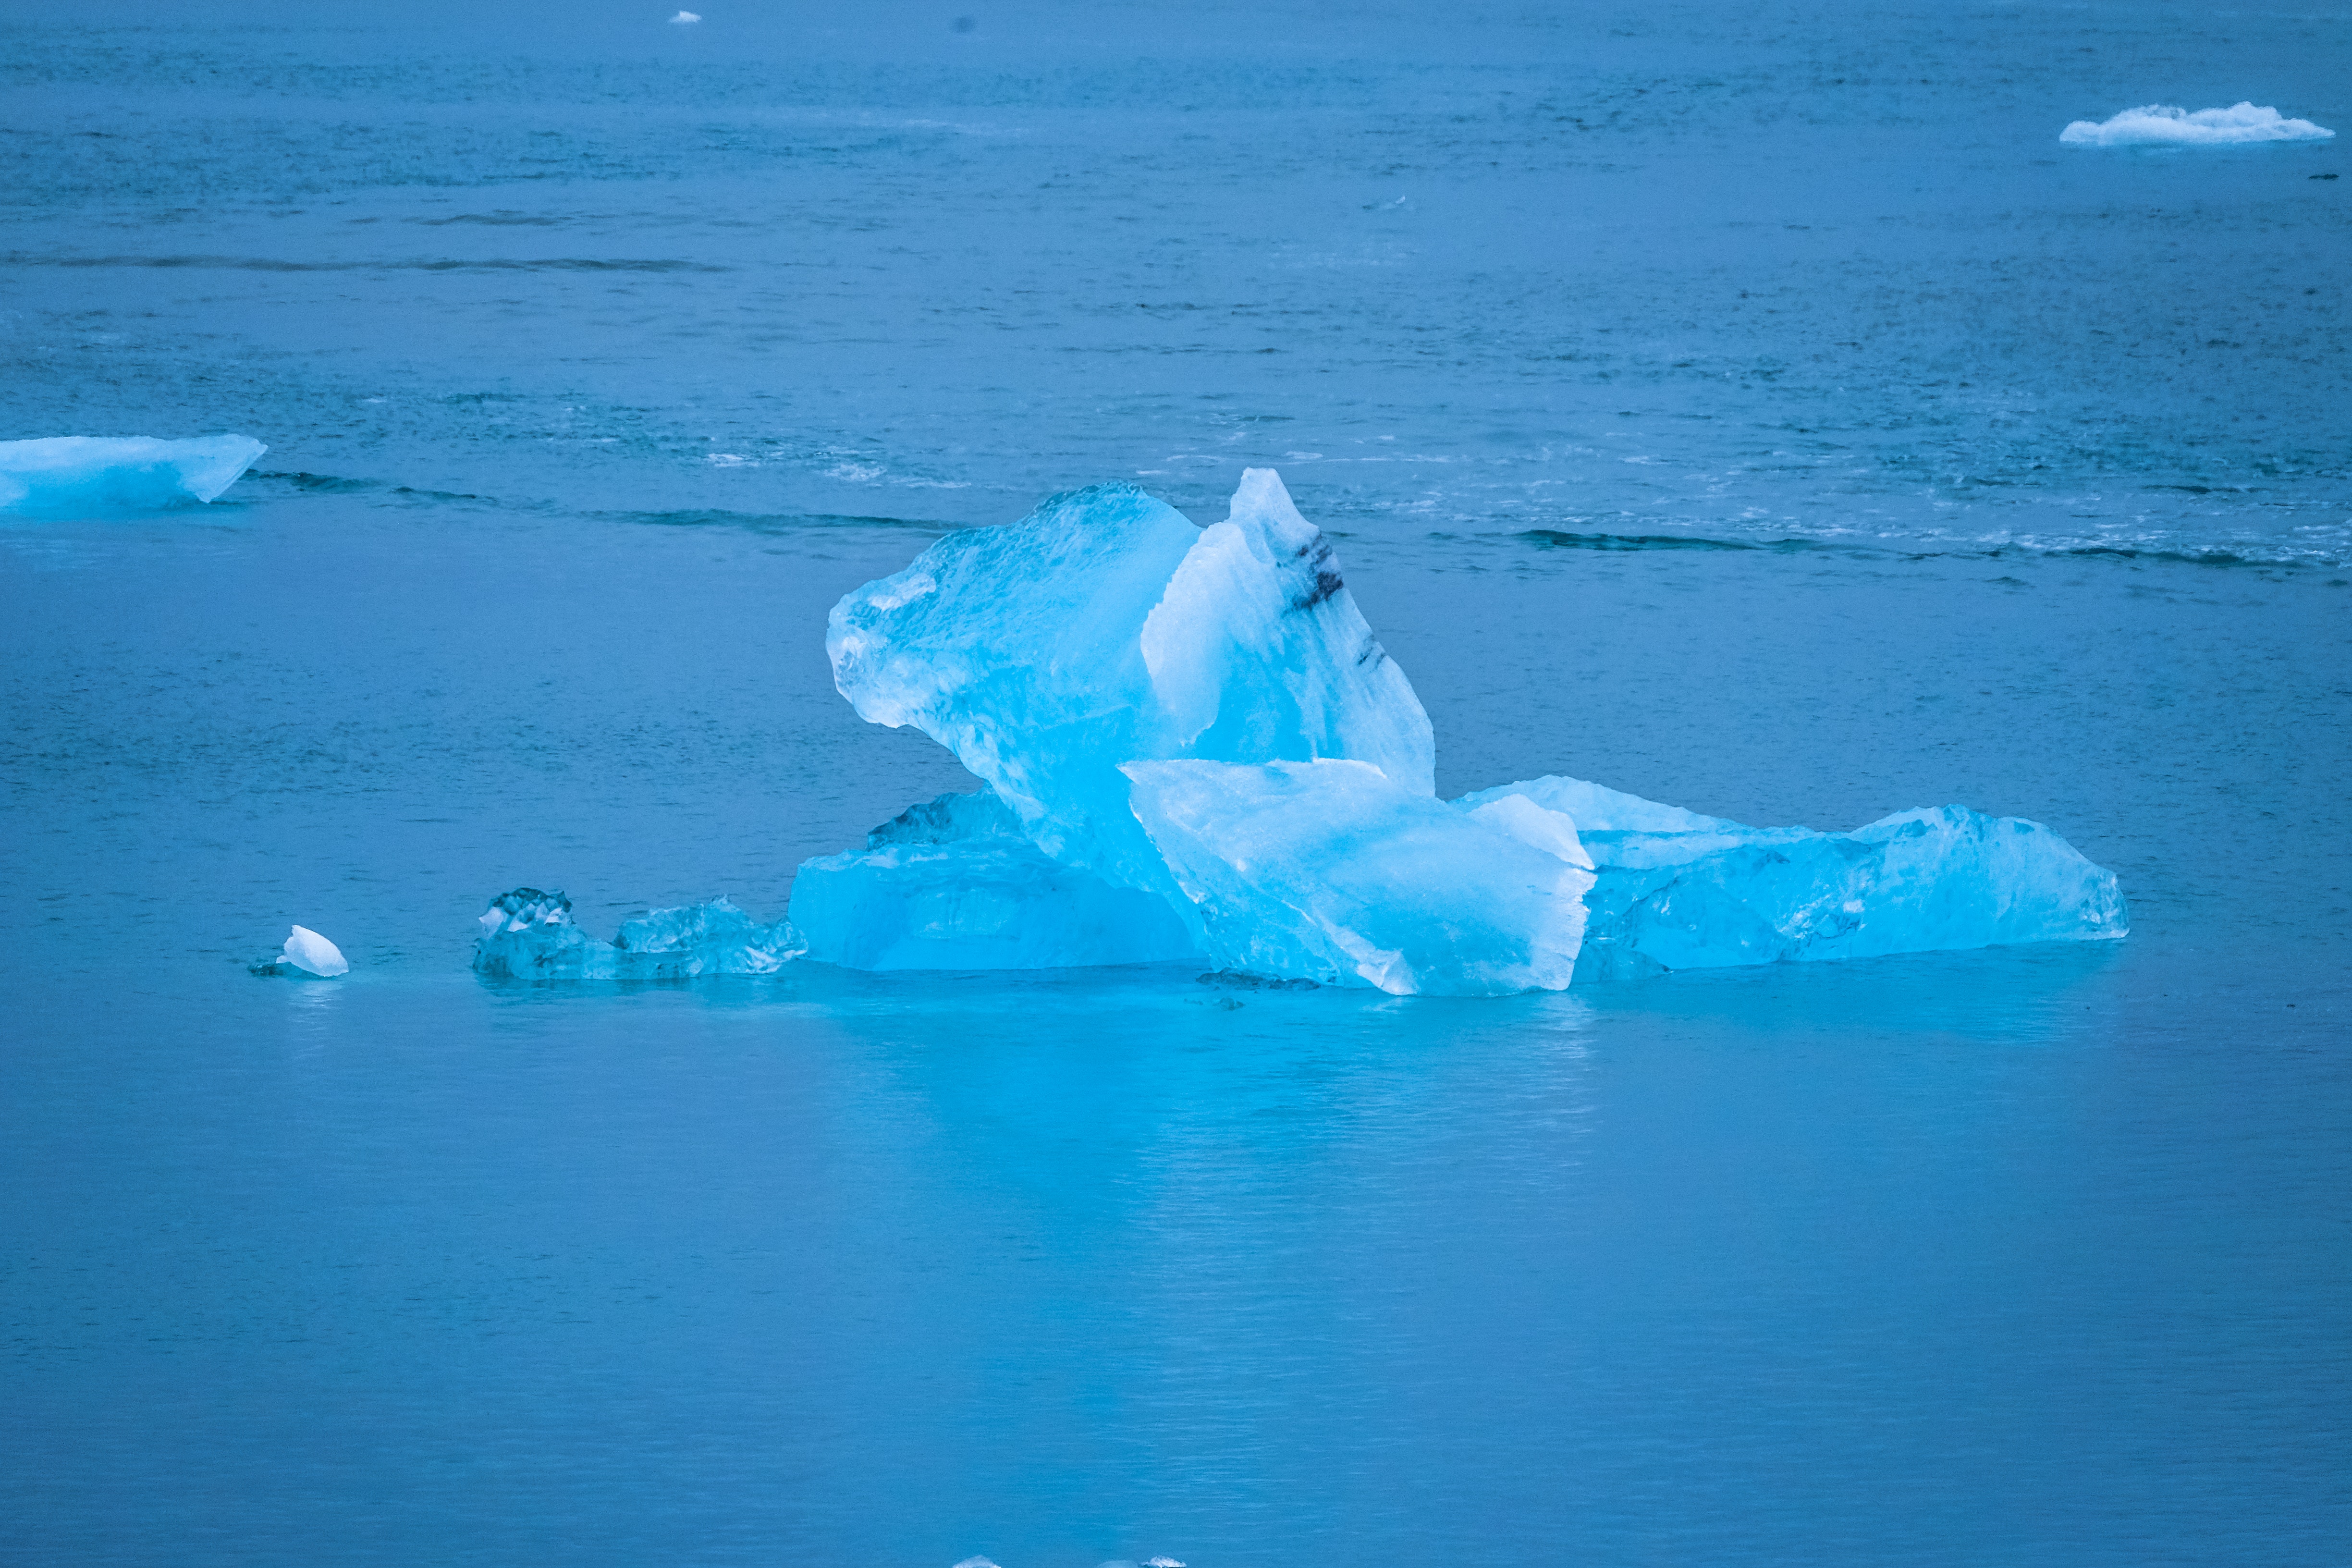
iceberg, ice, polar ice cap, sea ice, arctic ocean, ocean, ice cap, glacier, arctic, glacial lake, sky, melting, glacial landform, sea